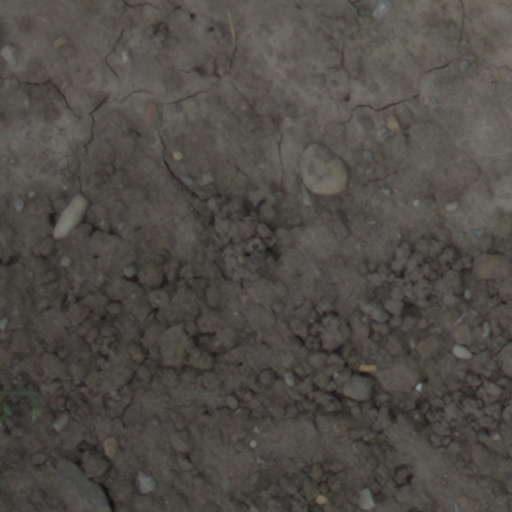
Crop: wheat